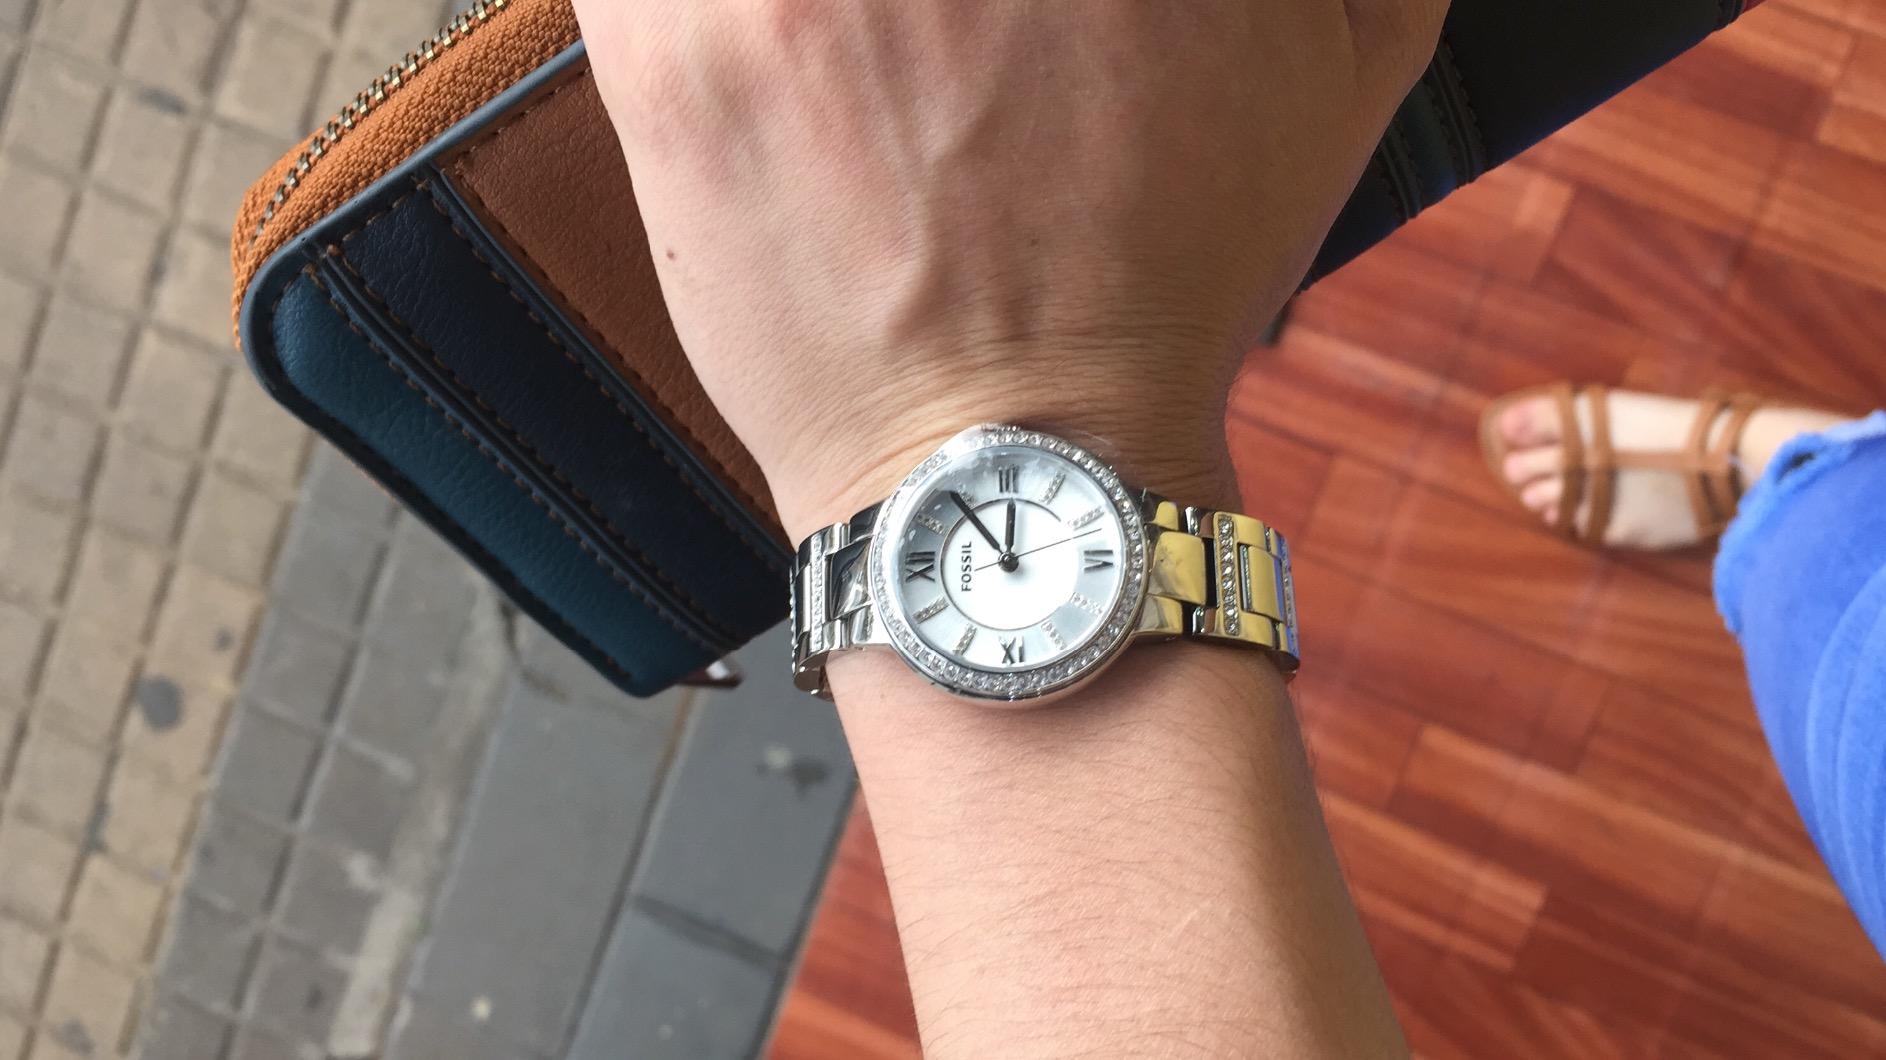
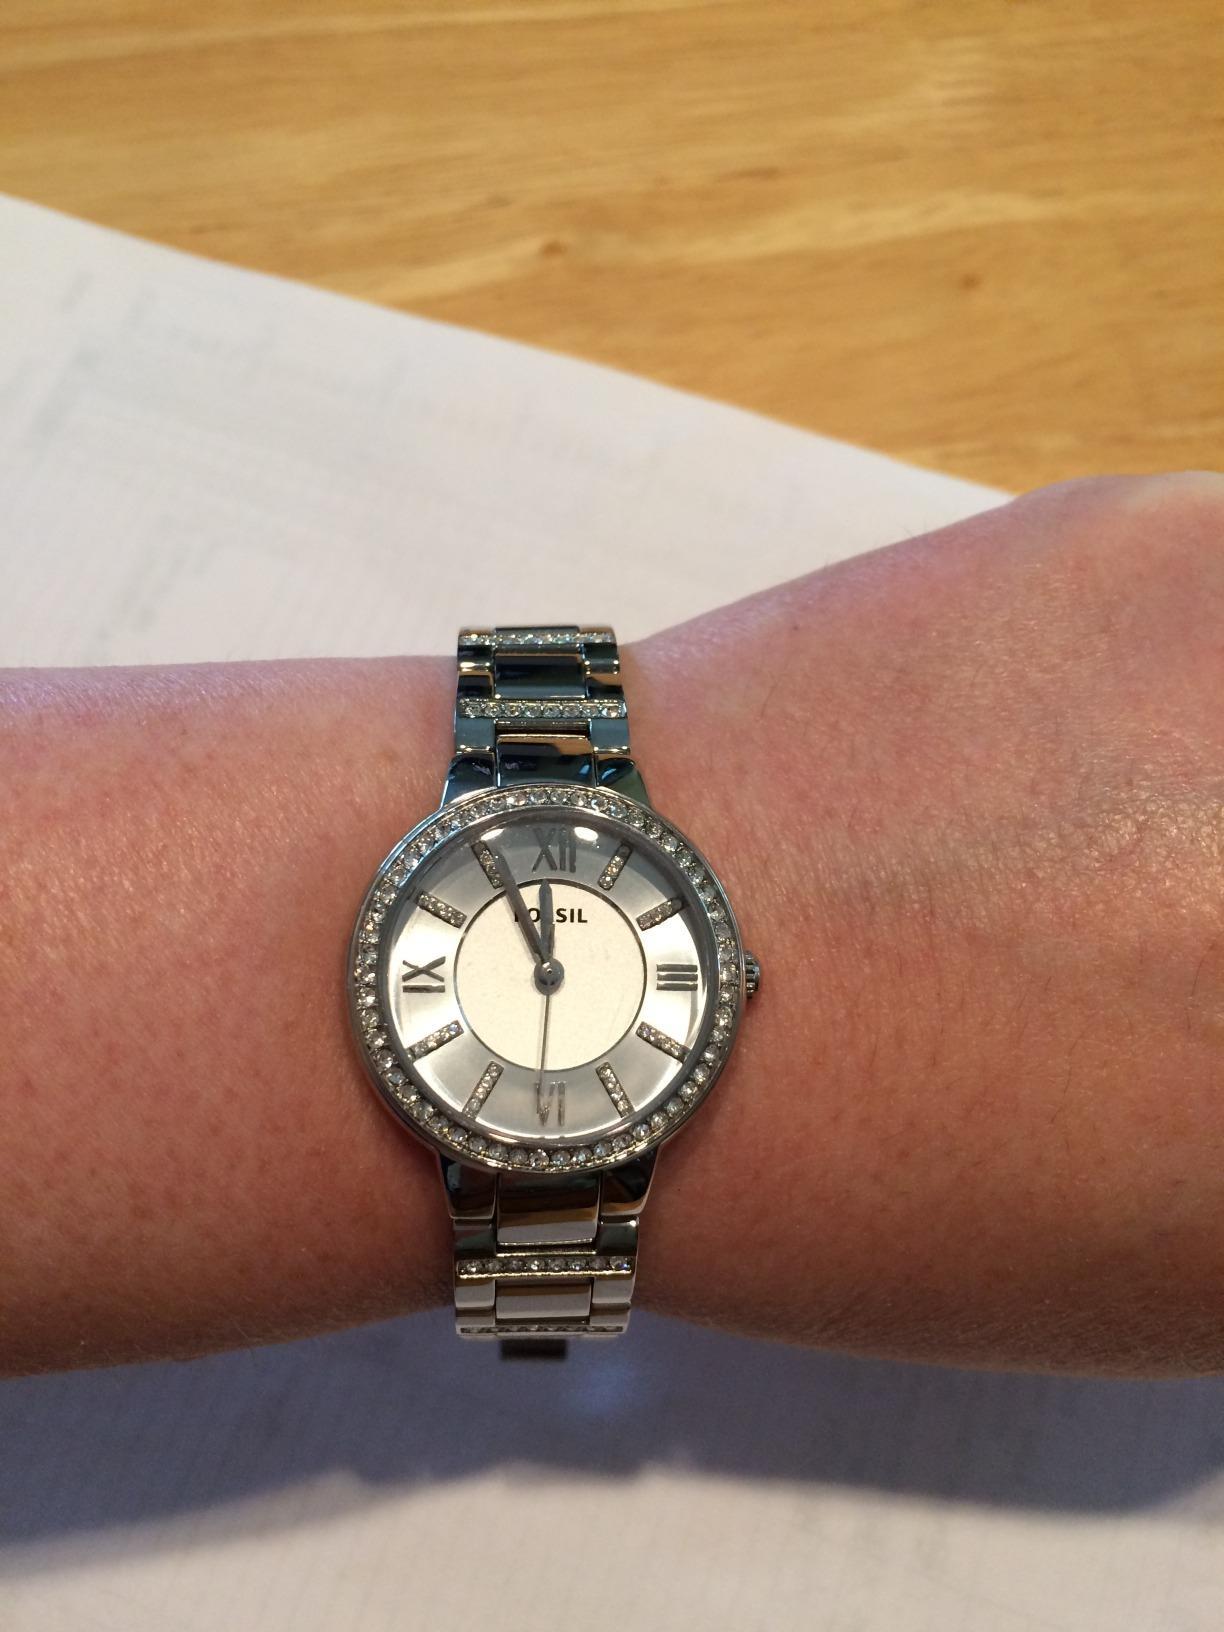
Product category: accessories_watch
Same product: yes